Libertarianism in the United States

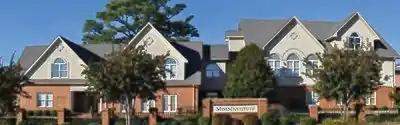
Campus of the Mises Institute in Auburn, Alabama

The Cato Institute is a libertarian think tank headquartered in Washington, D.C. It was founded as the Charles Koch Foundation in 1974 by Ed Crane, Murray Rothbard and Charles Koch, chairman of the board and chief executive officer of the conglomerate Koch Industries, the second largest privately held company by revenue in the United States. In July 1976, the name was changed to the Cato Institute.